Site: saxony
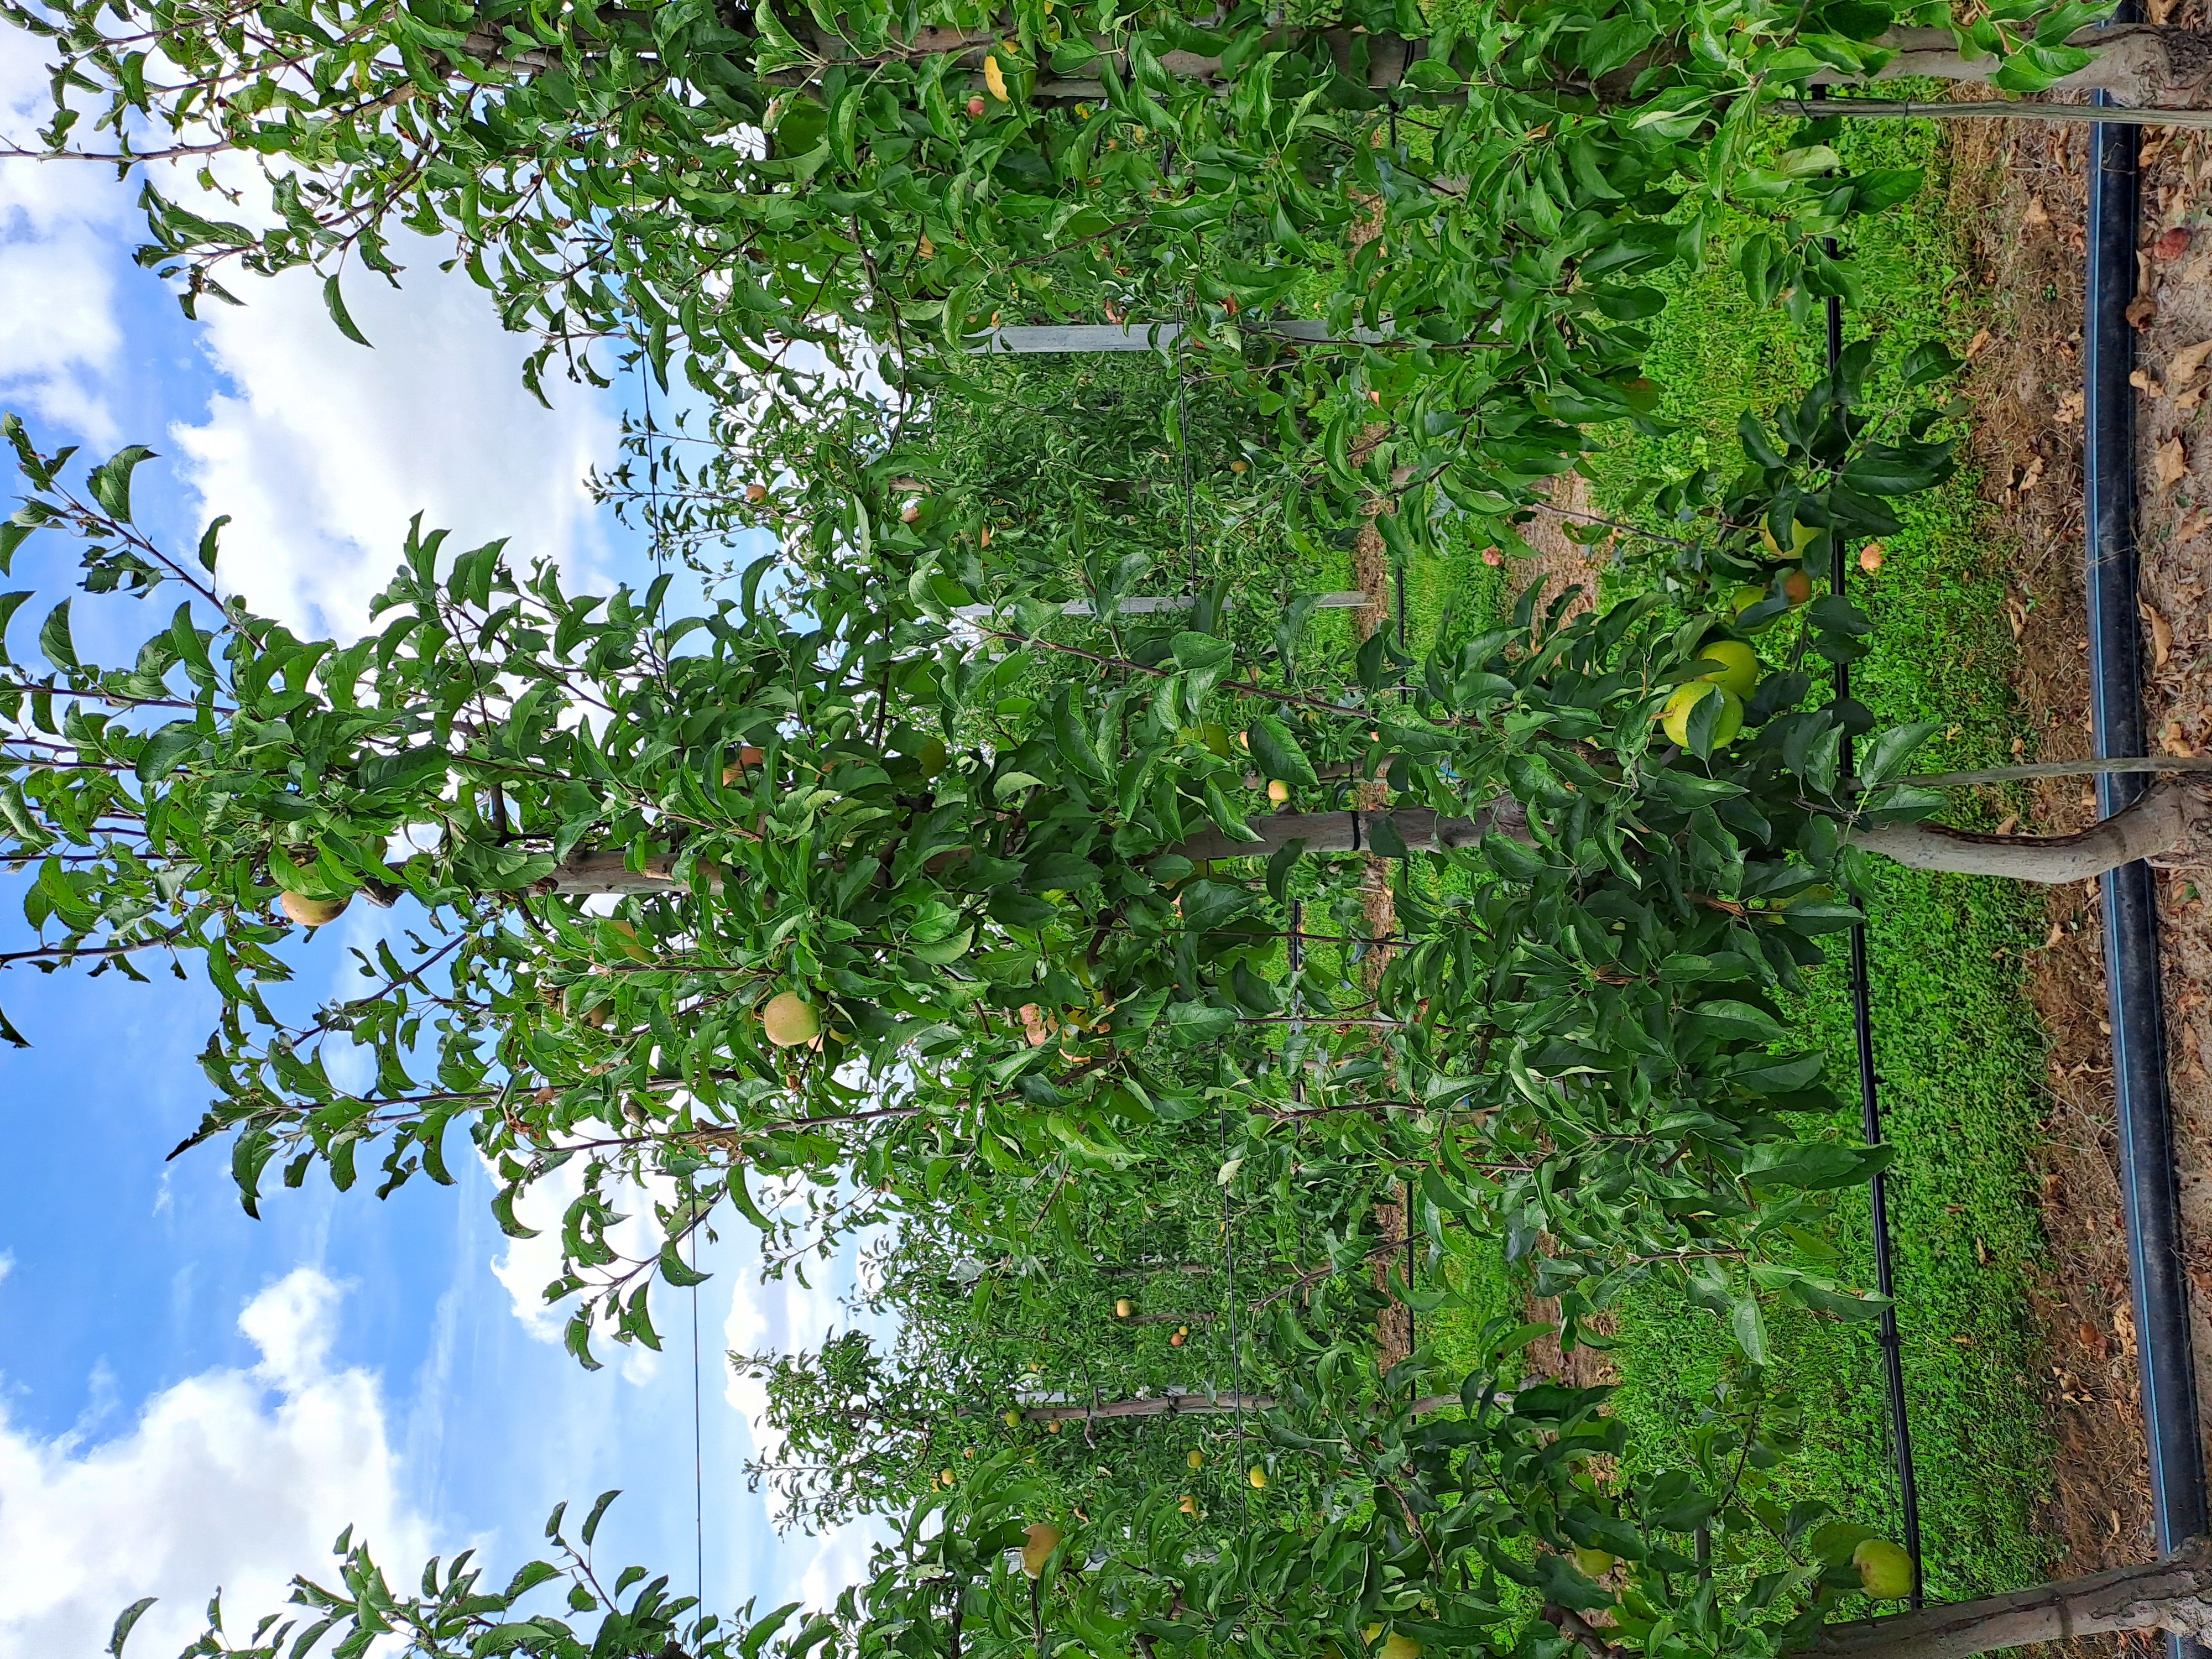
Growth stage (BBCH 85): Maturity of fruit and seed